Dave Bing

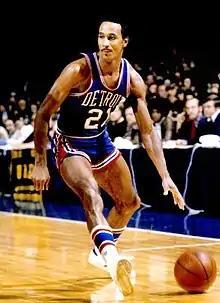
Bing playing for the Detroit Pistons, 1975

Bing's playing style was somewhat unusual for the time. As a lean, athletic and explosive point guard, he functioned as the playmaker distributing the ball, but also did more shooting and scoring than most others who had this position. At one time a joke about him and his backcourt partner, Jimmy Walker, was that it was a shame they could only play the game with one ball at a time.